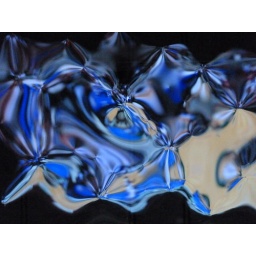
Football scenes on a modern LCD HD TV as reflected in old wavy glass on a cabinet door.